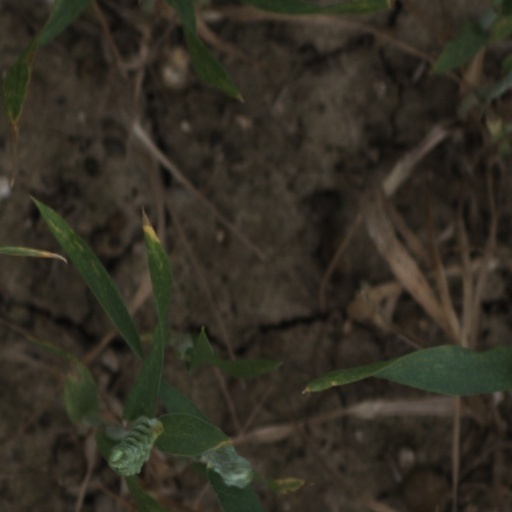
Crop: wheat